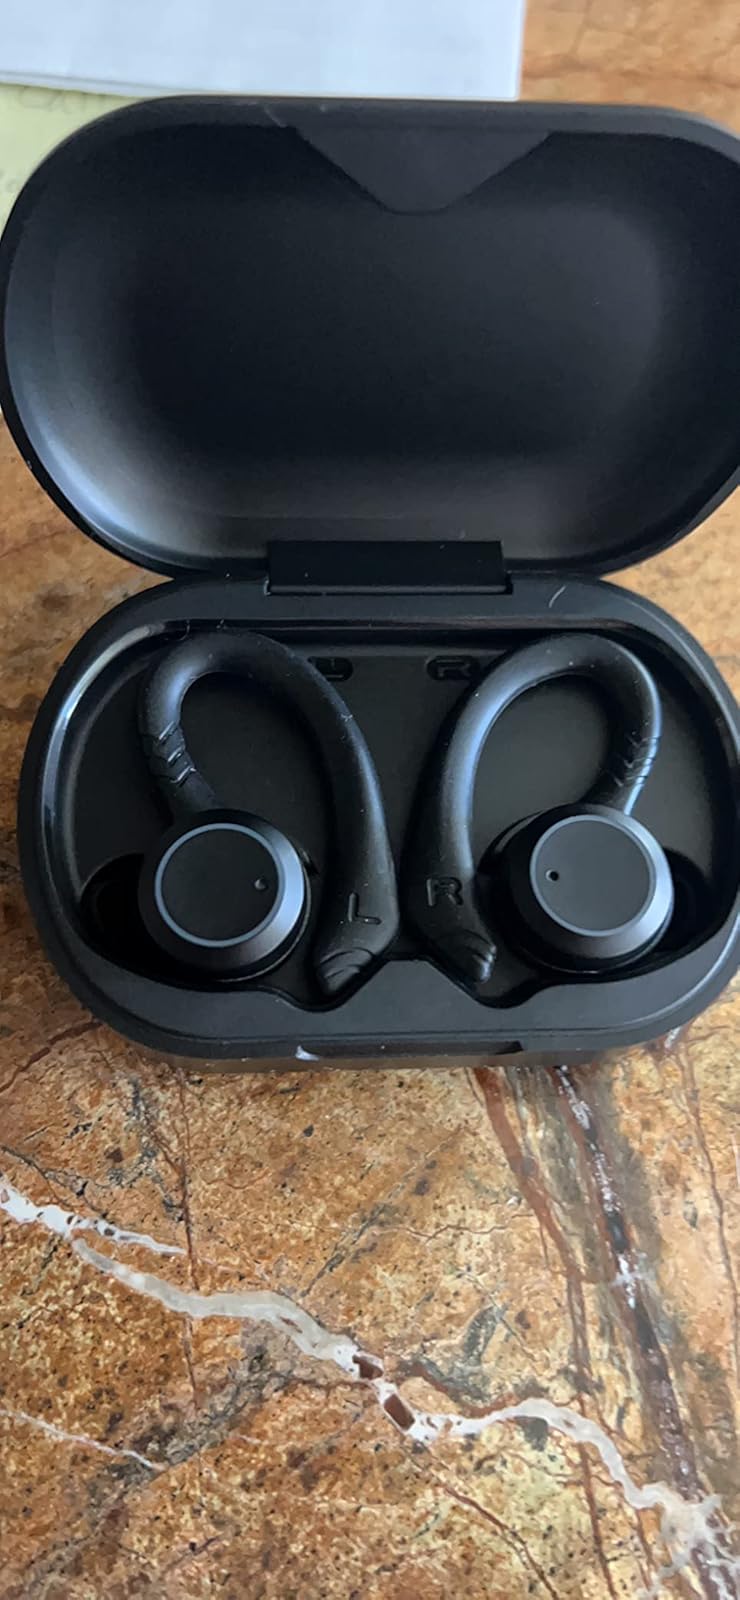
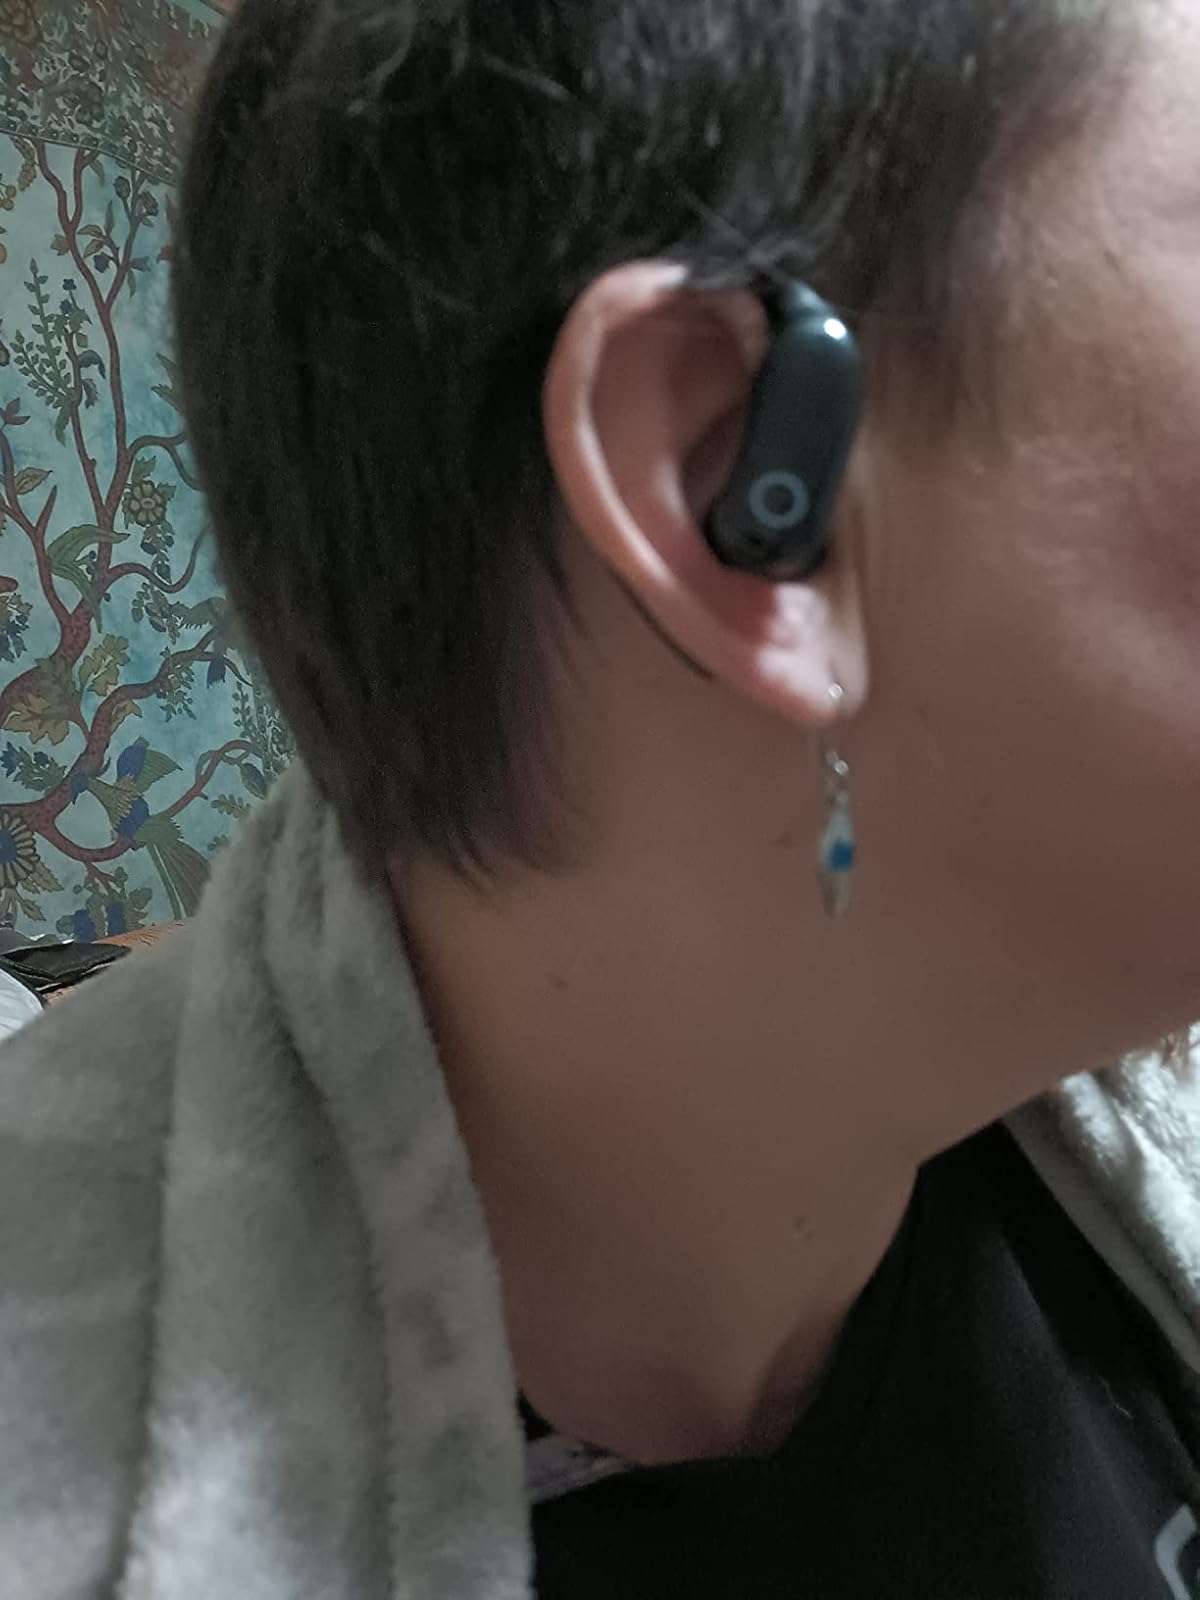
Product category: earbuds
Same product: no